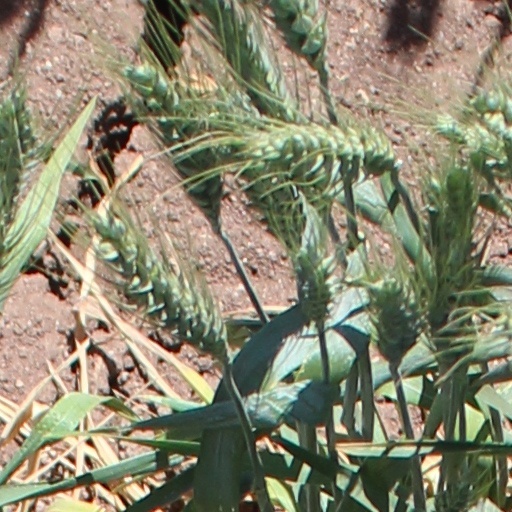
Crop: wheat